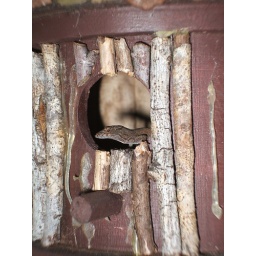
Lizzard in the bird house